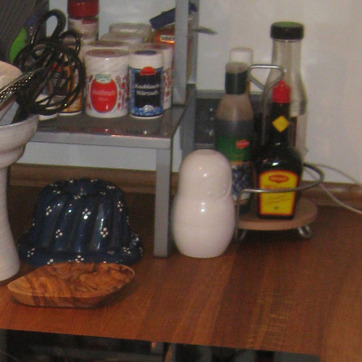
Material: ceramic